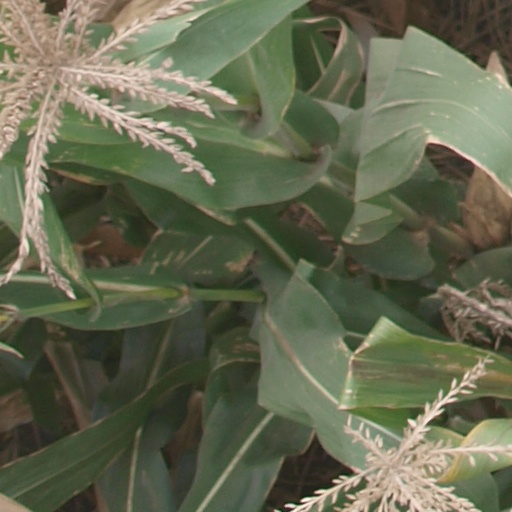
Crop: maize; corn